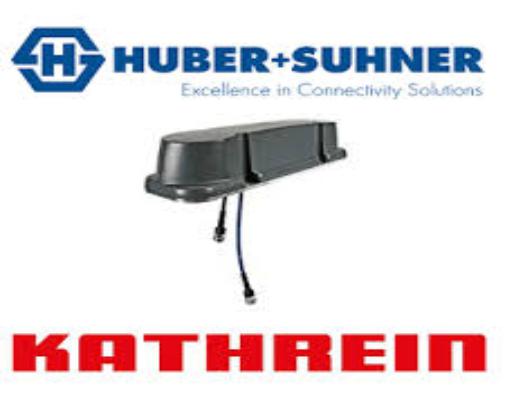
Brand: Kathrein
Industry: Electronic